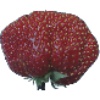
Label: strawberry_wedge